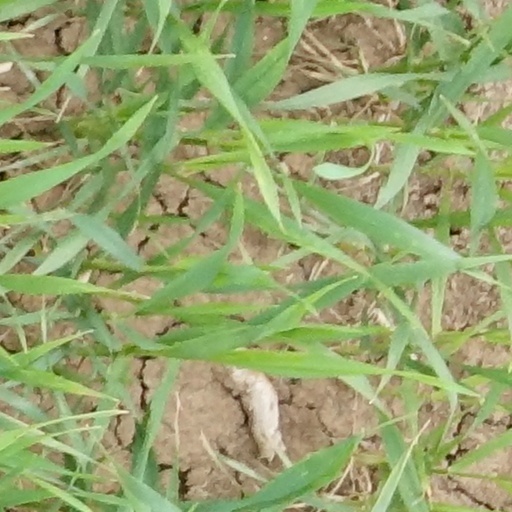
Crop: wheat